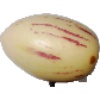
Label: pepino